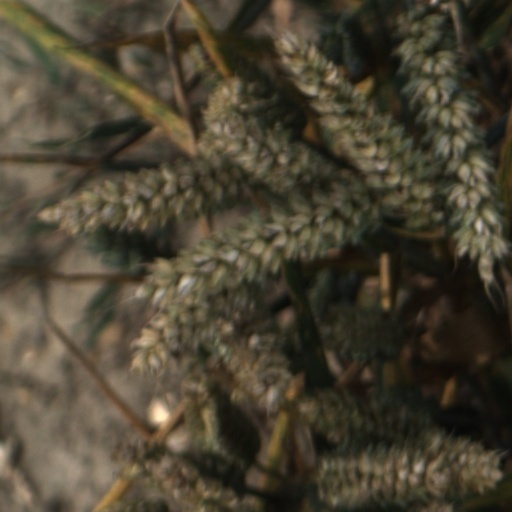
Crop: wheat